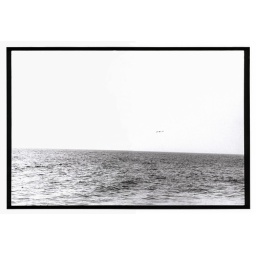
A bird flying over the sea